Karadayı

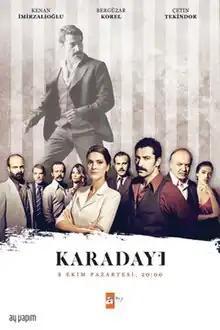

Karadayı is a Turkish television drama series produced by Ay Yapım and broadcast on ATV. It was directed by the duo Uluç Bayraktar & Cem Karcı (who were previously associated with the direction of globally acclaimed Turkish series "Ezel" ). It originally aired on 8 October 2012 in Turkey. It stars Kenan İmirzalıoğlu as Mahir Kara and Bergüzar Korel as Feride Şadoğlu.